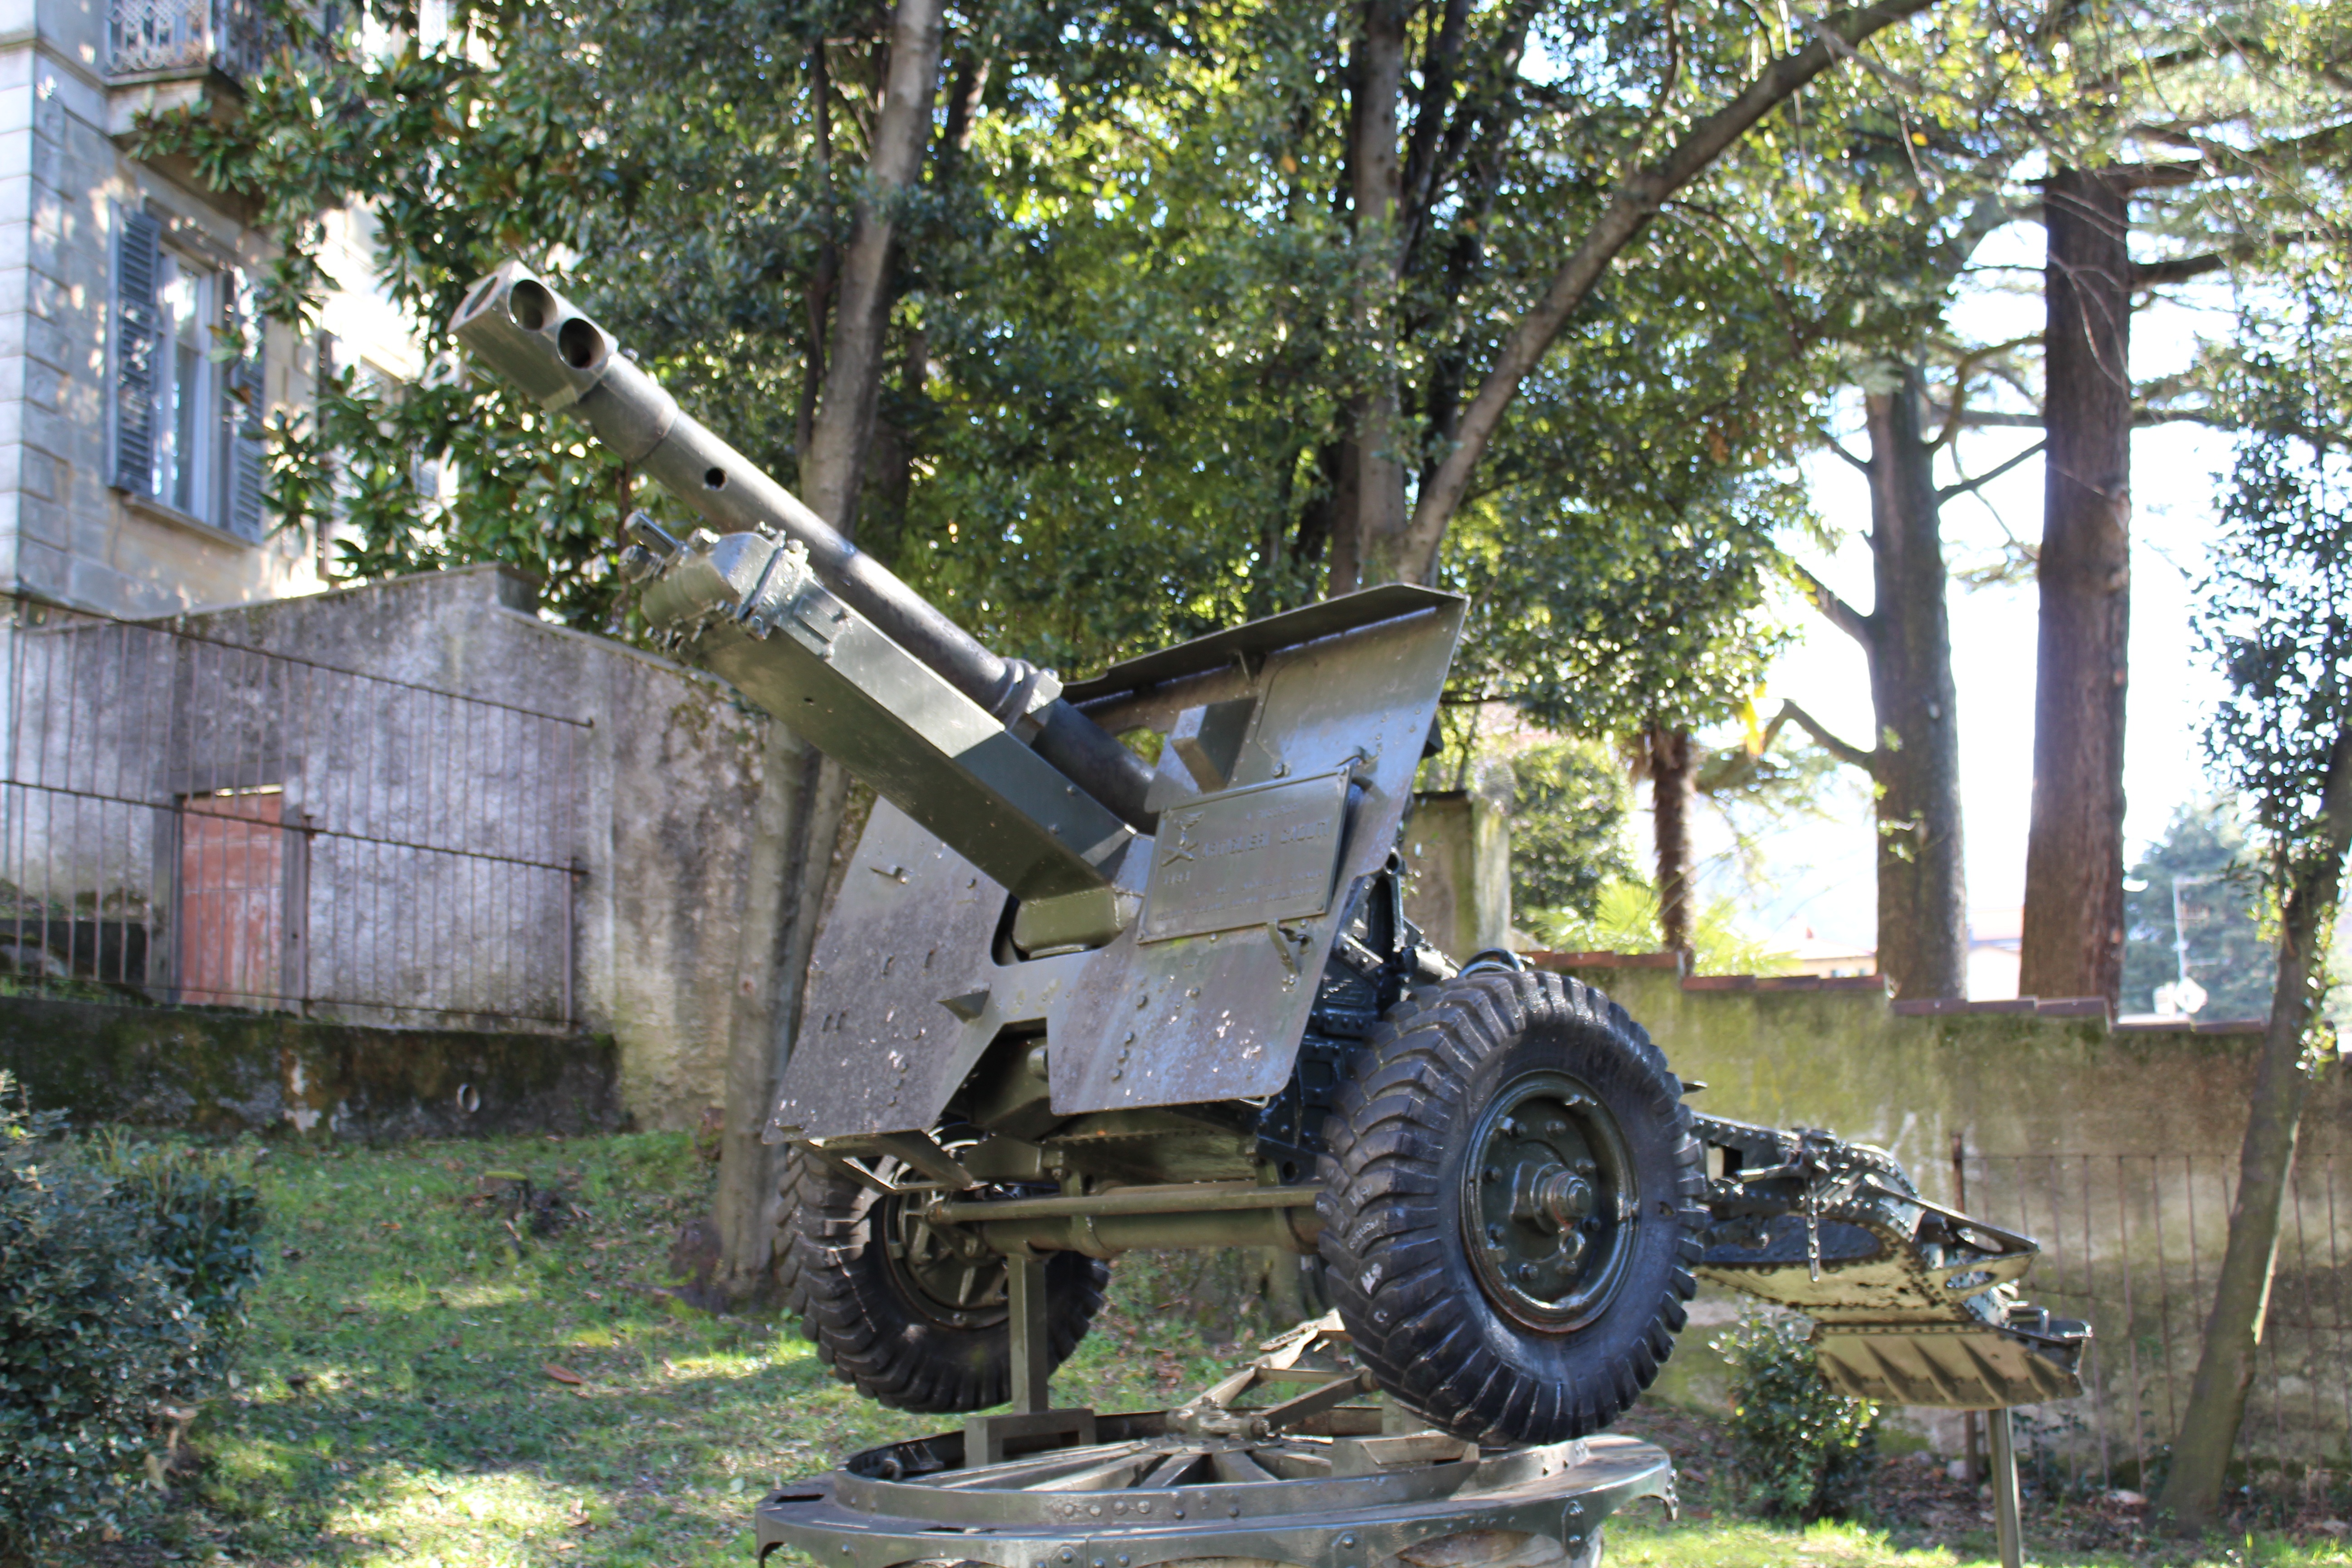
tree, vehicle, weapon, war, weapons, cannon, conflict, the second world war, armaments